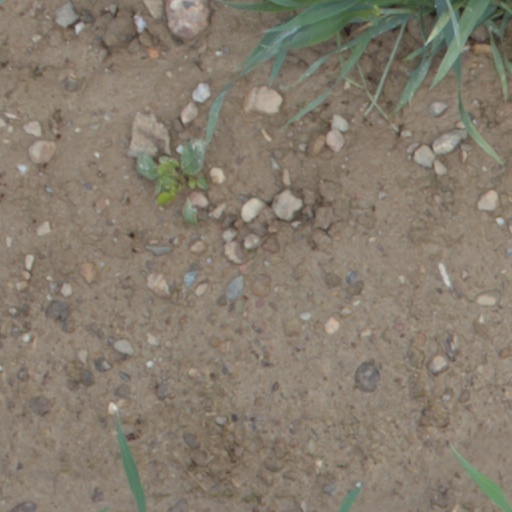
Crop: wheat